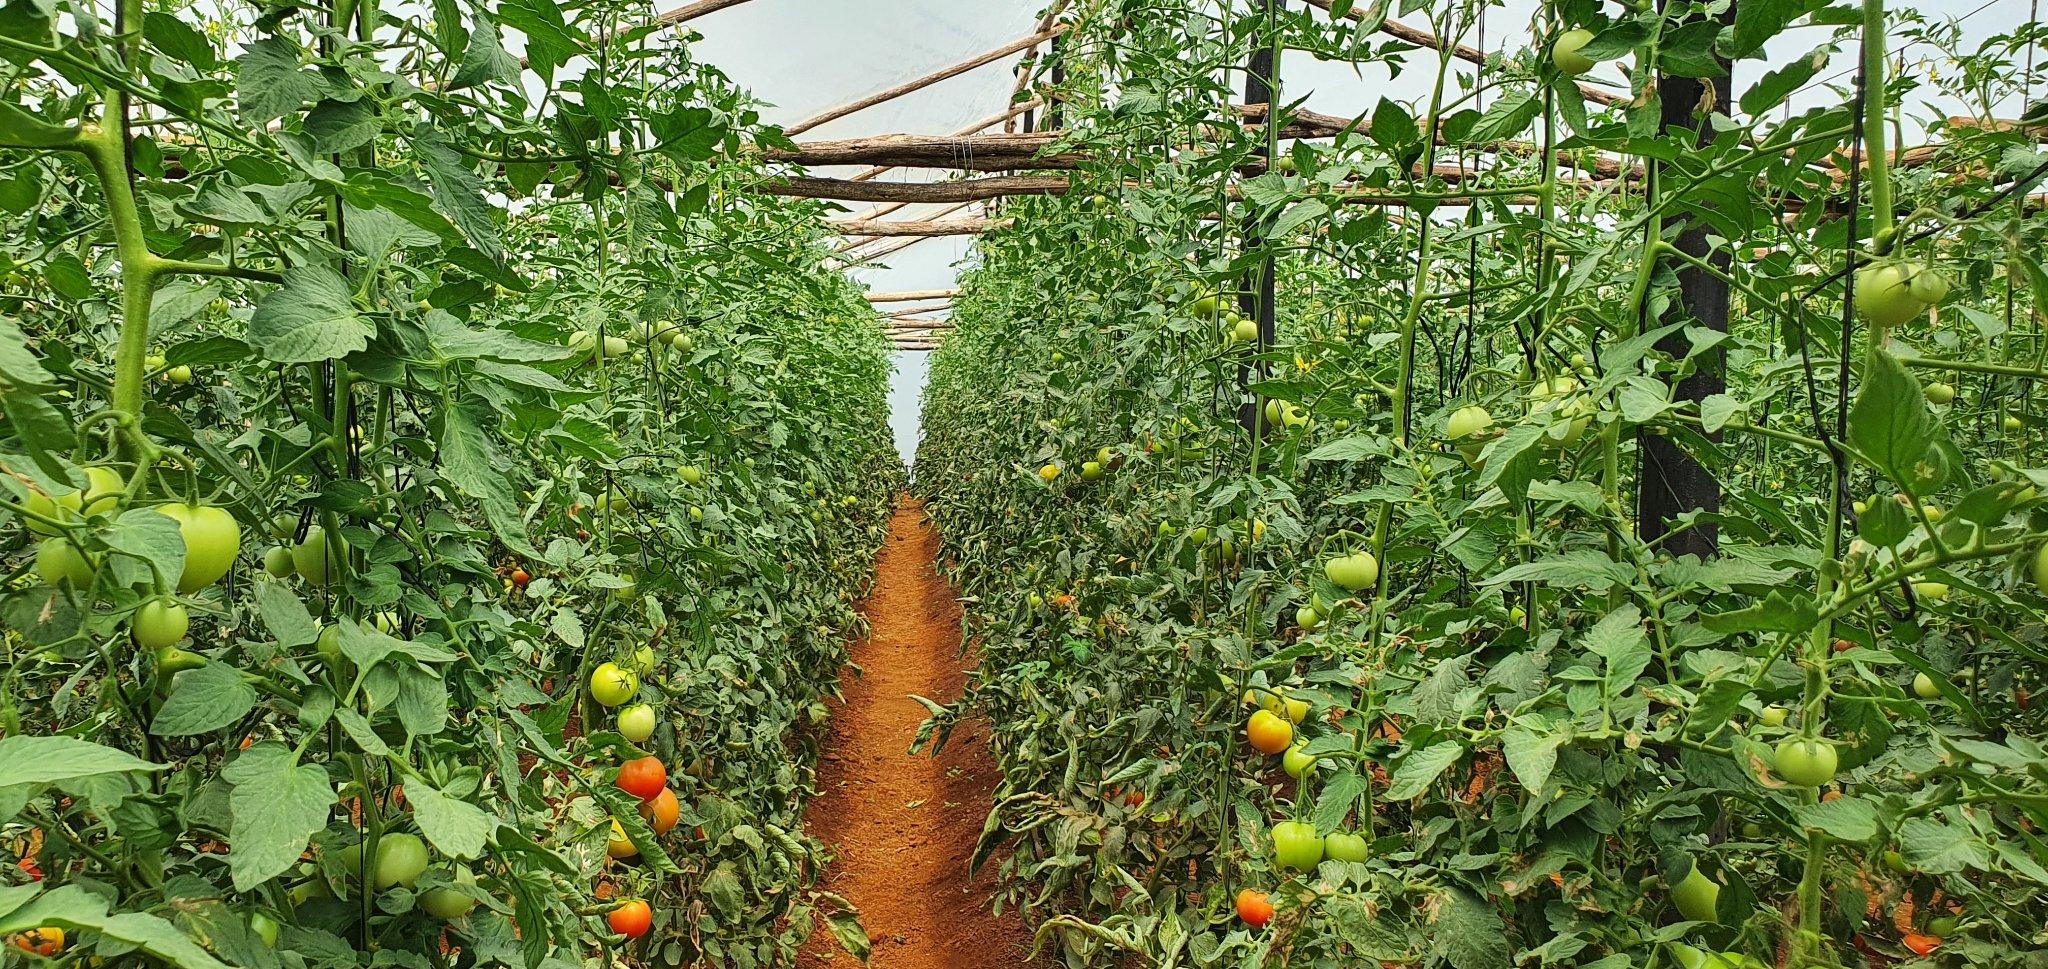
Shamba kubwa la nyanya lililotoa mazao mengi ambayo yako tayari kwa ajili ya mavuno, limewekewa miti katika kila shina na juu yake ilikuziwezesha zisianguke chini. Pia ziko njia ndogo zilizoachwa kati ya tuta moja na lingine kwa ajili ya watu kupita. Katika nyanya hizo kuna ambazo zimeshaiva na nyingine bado mbichi, mkulima akishazivuna atazitumia kwa lengo la biashara.